Xochimilco

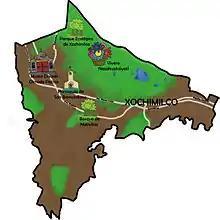
Tourist map of the borough

The Feria de Nieve (Ices and Ice cream Fair) takes place in Santiago Tulyehualco each April. Flavored snow was consumed in the pre Hispanic period, eaten by the rich and made from snow from the nearby mountains and transported through this area. The consumption of this flavored snow continued into the colonial era and the first fair dedicated to it was established in 1529 by Martín de Valencia. The fair was celebrated sporadically until 1885 when there was renewed interest in it, making it an annual event. In 2009, the event had its 124th anniversary. During this time, new flavors and types of frozen confections have been invented. Some of the flavors are uncommon, such as rose petal, pulque, mole, spearmint, lettuce, shrimp and tequila. Many of these were developed by local resident Faustino Cicilia Mora.